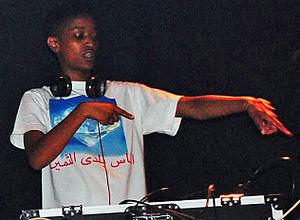
Syd, de son nom entier Sydney Loren Bennett, née le 23 avril 1992 à Los Angeles en Californie, est une auteure-compositrice-interprète, productrice et DJ américaine.